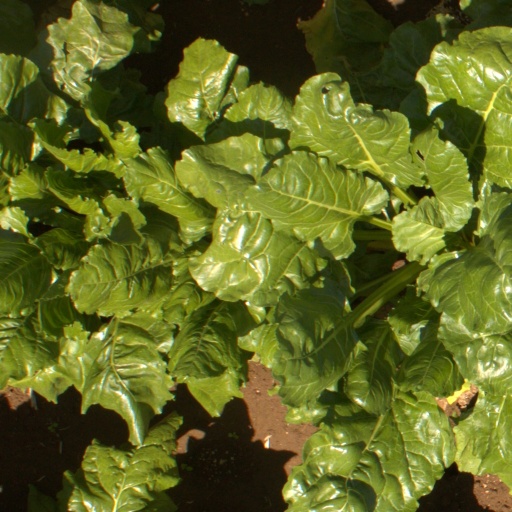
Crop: sugar beet